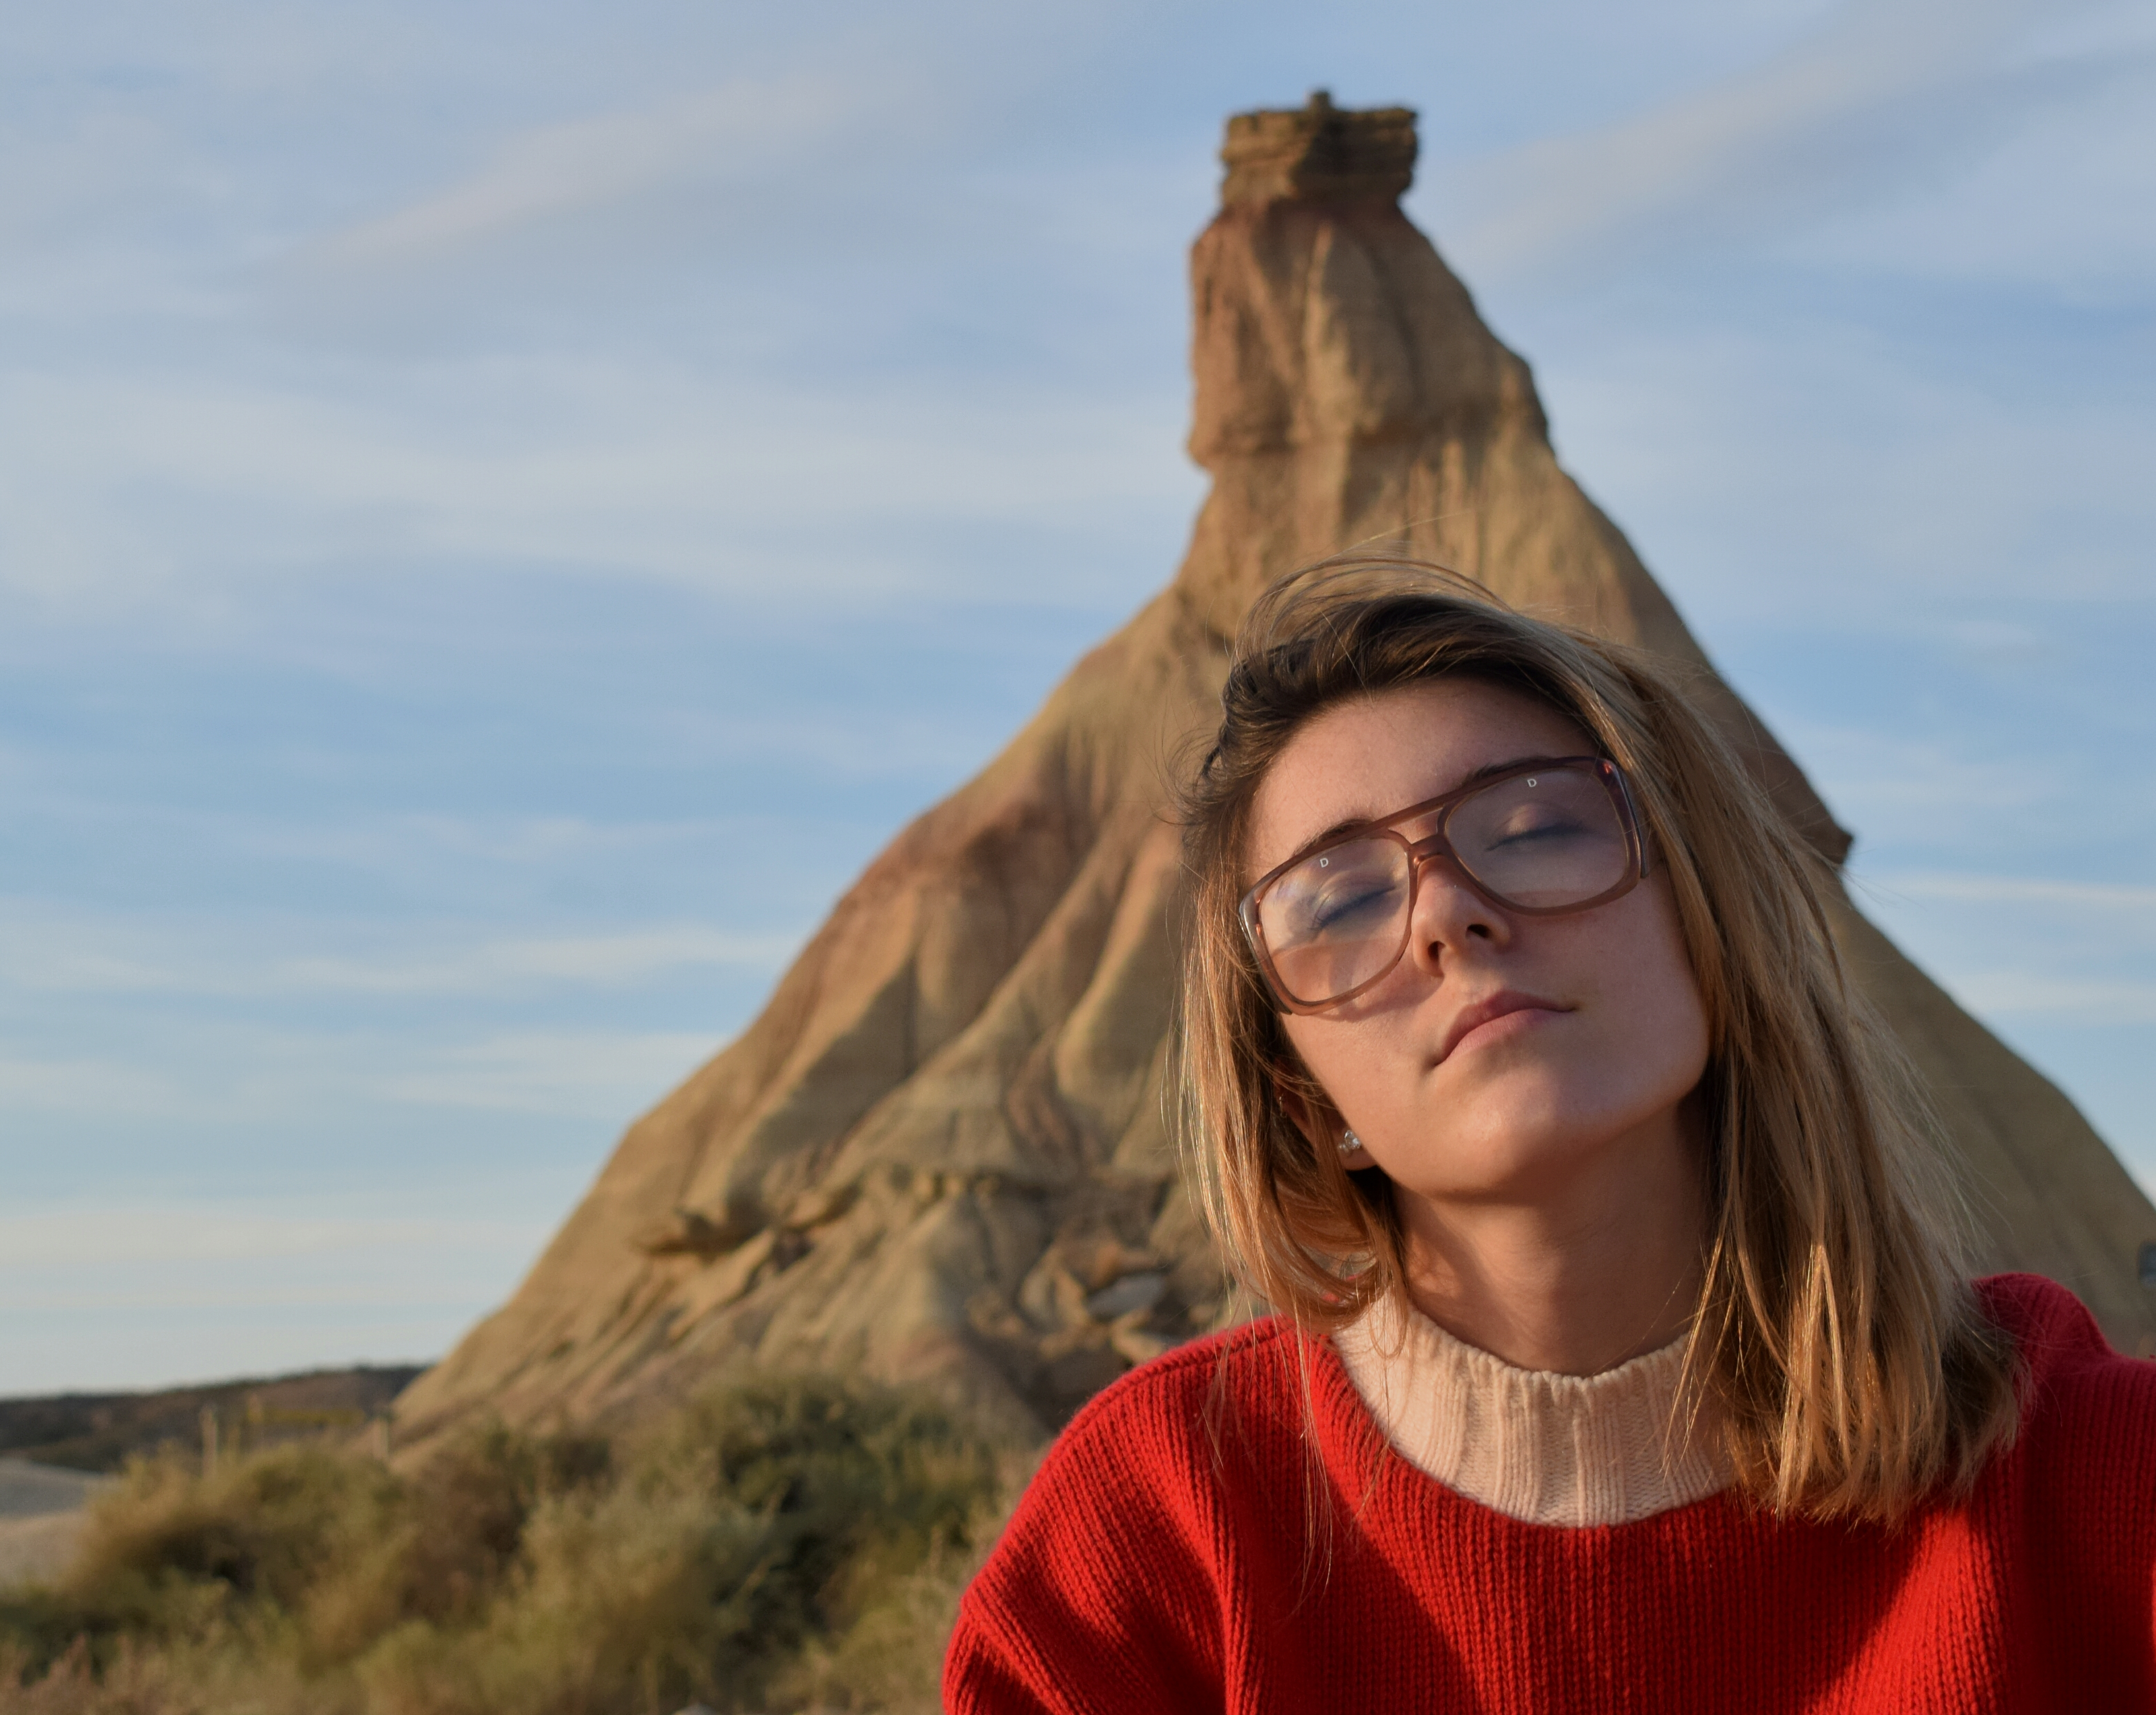
sand, woman, vacation, female, lady, season, spectacles, glasses, beauty